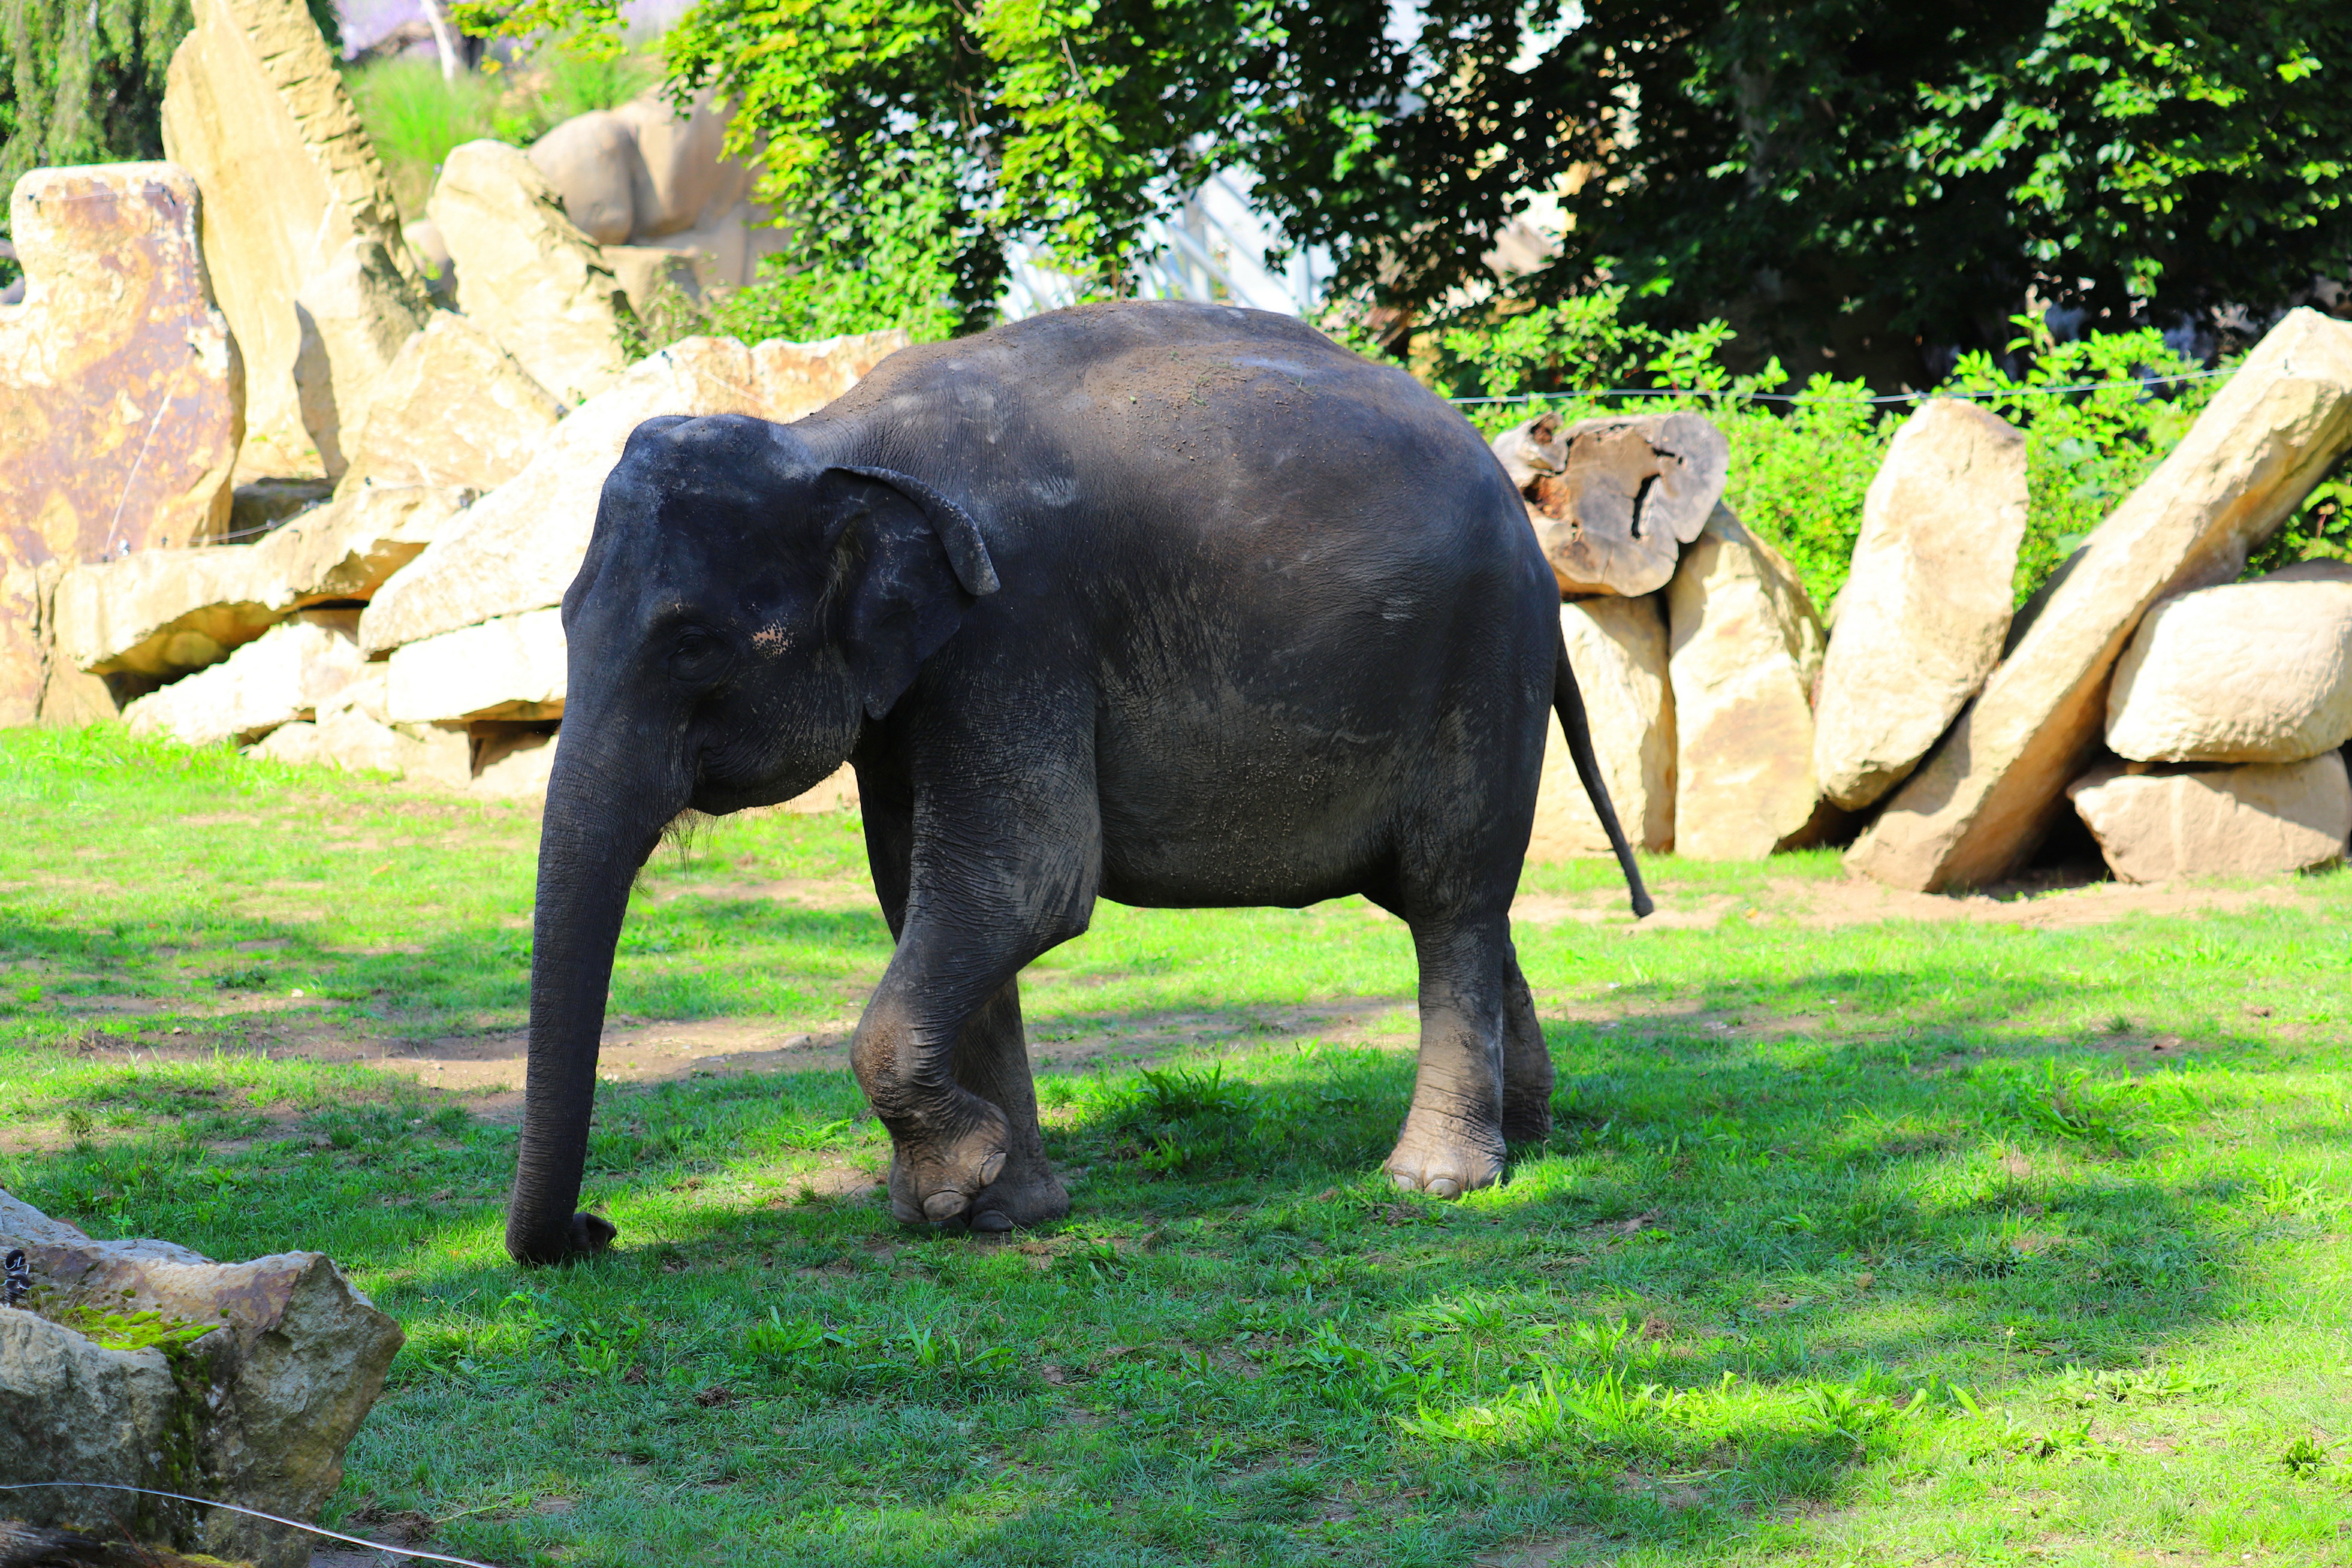
Canon EOS, elephant, elephants and mammoths, terrestrial animal, mammal, vertebrate, indian elephant, zoo, wildlife, nature reserve, african elephant, grass, snout, organism, recreation, plant, national park, working animal